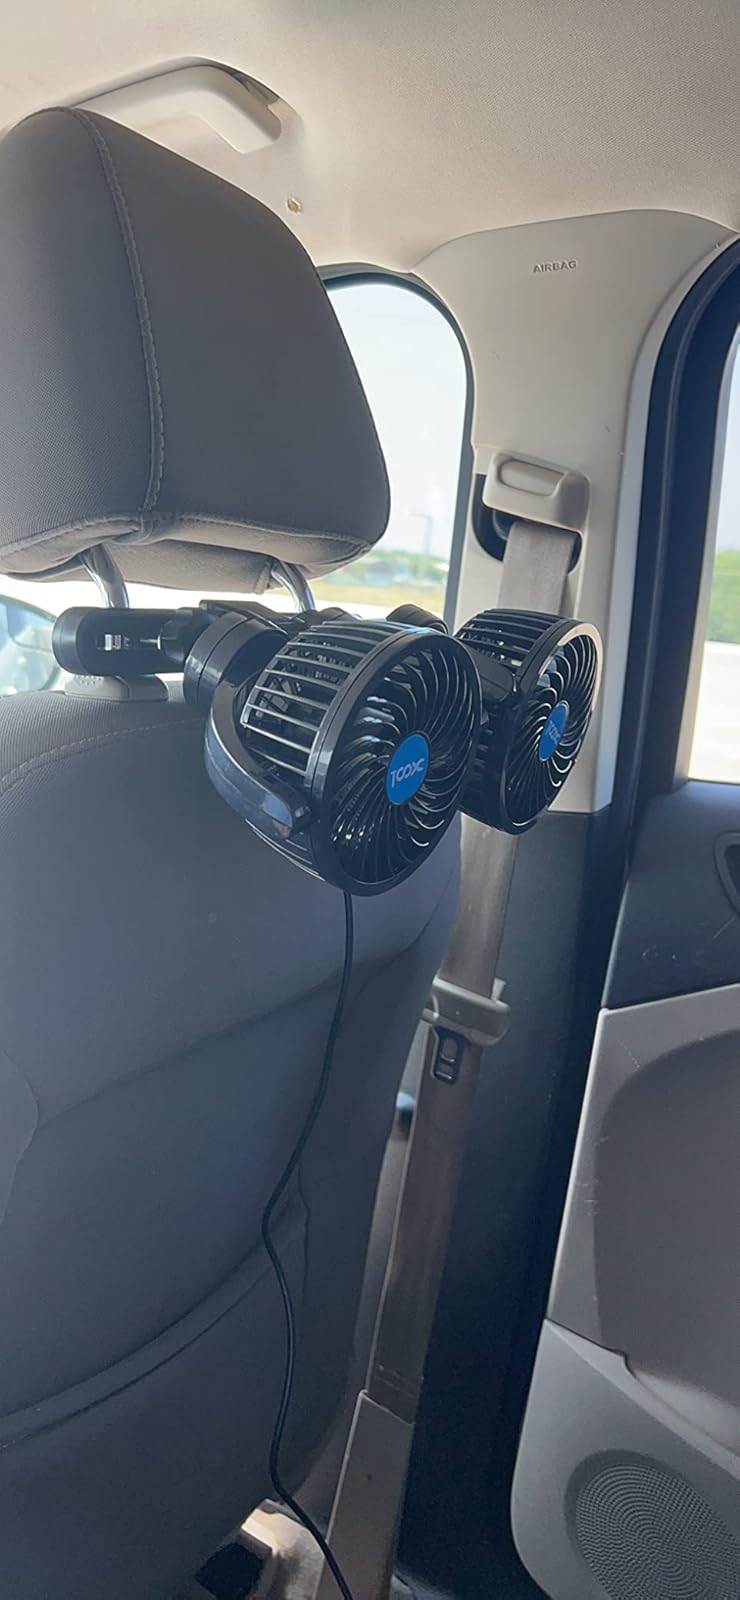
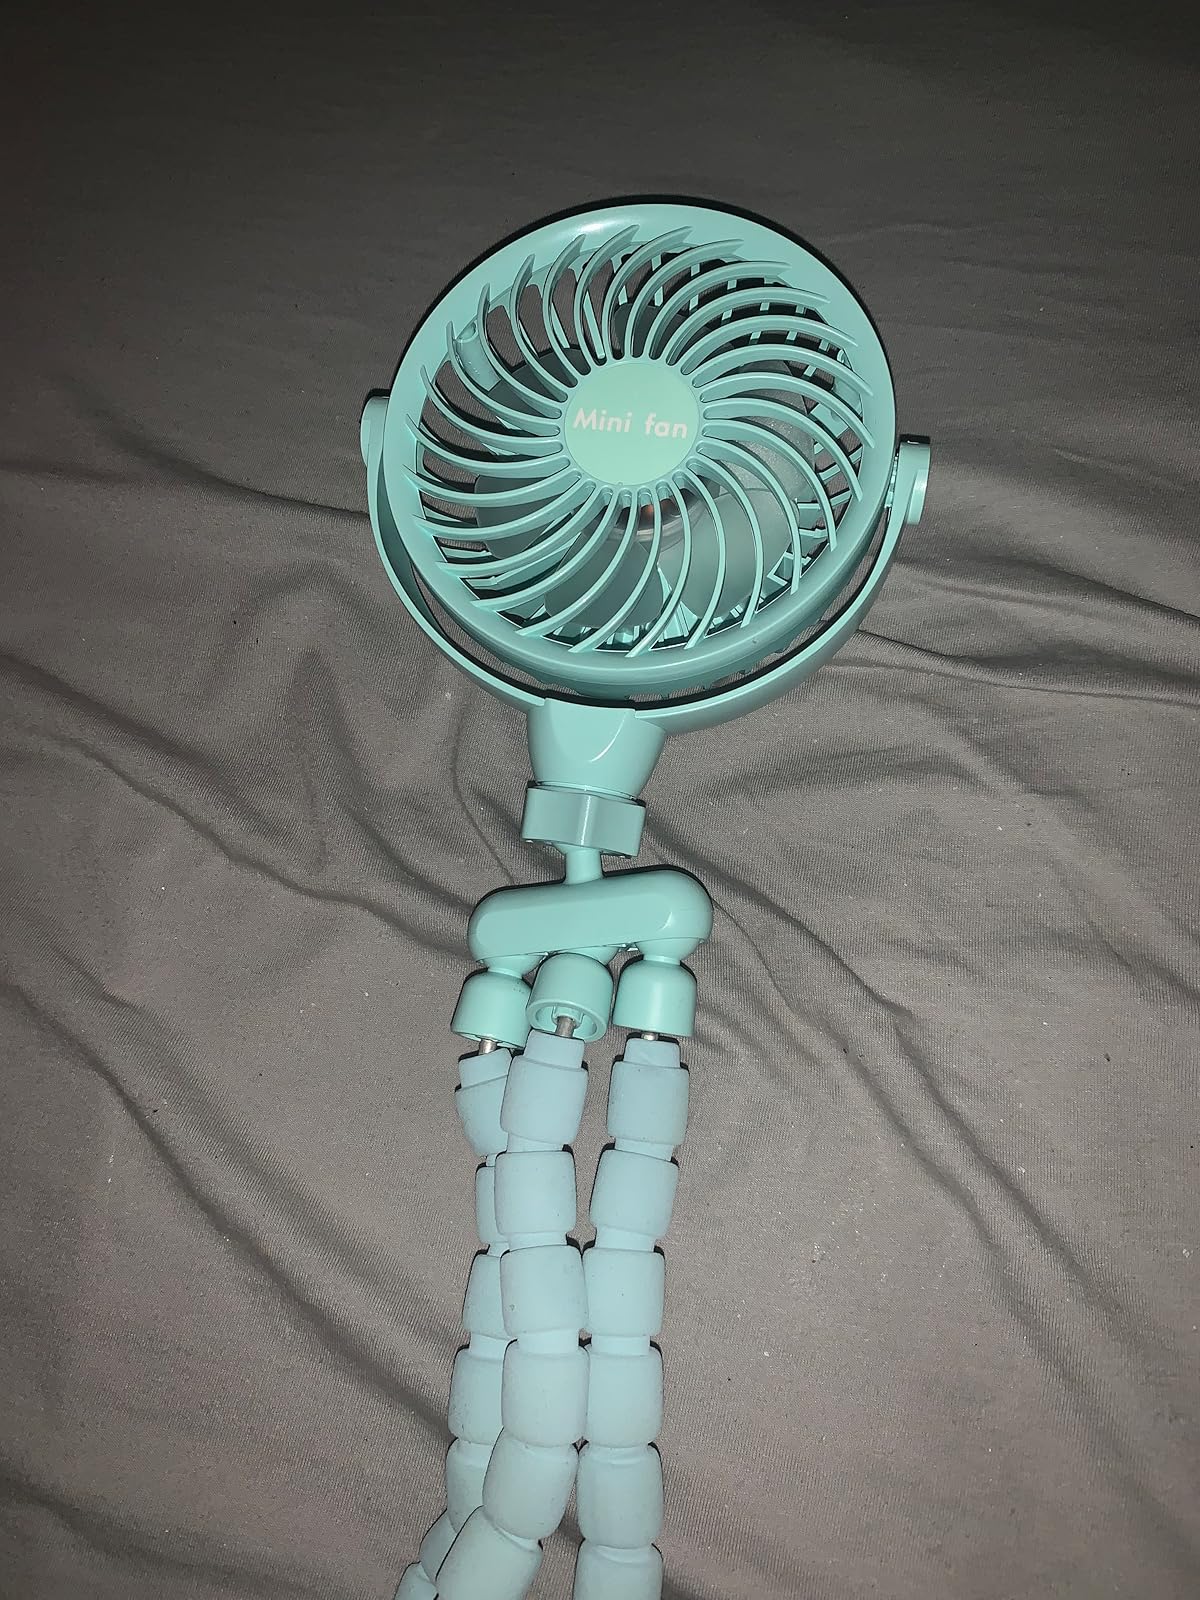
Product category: fan
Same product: no